Grenville T. Emmet

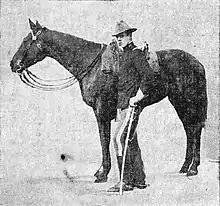
Grenville T. Emmet, ca. 1899

Following his graduation from Harvard, Emmet joined the New York National Guard's 69th Infantry Regiment in 1898 as a second lieutenant. He remained with the unit when it was federalized for service in the Spanish–American War. Emmet was promoted to first lieutenant and appointed as the regiment's adjutant. He continued to serve in the National Guard and remained active in veterans' organizations.